Kitty Brazelton

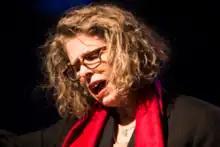
Kitty Brazelton performing in her opera The Art of Memory in 2013 at Avant Music Fest

During the 2020 pandemic lockdown Brazelton began work on "The World is Not Ending—We've Been Here Before", a remote collaborative project involving over 40 singers and instrumentalists. Brazelton is currently working on a new opera, "The Art of Memory", based on the life of St. Augustine. "The Art of Memory" was awarded a NYSCA Grant for production in 2020. She is also recording a studio album, "The Planes of Your Location", with LA-based ensemble Isaura String Quartet.